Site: brandenburg
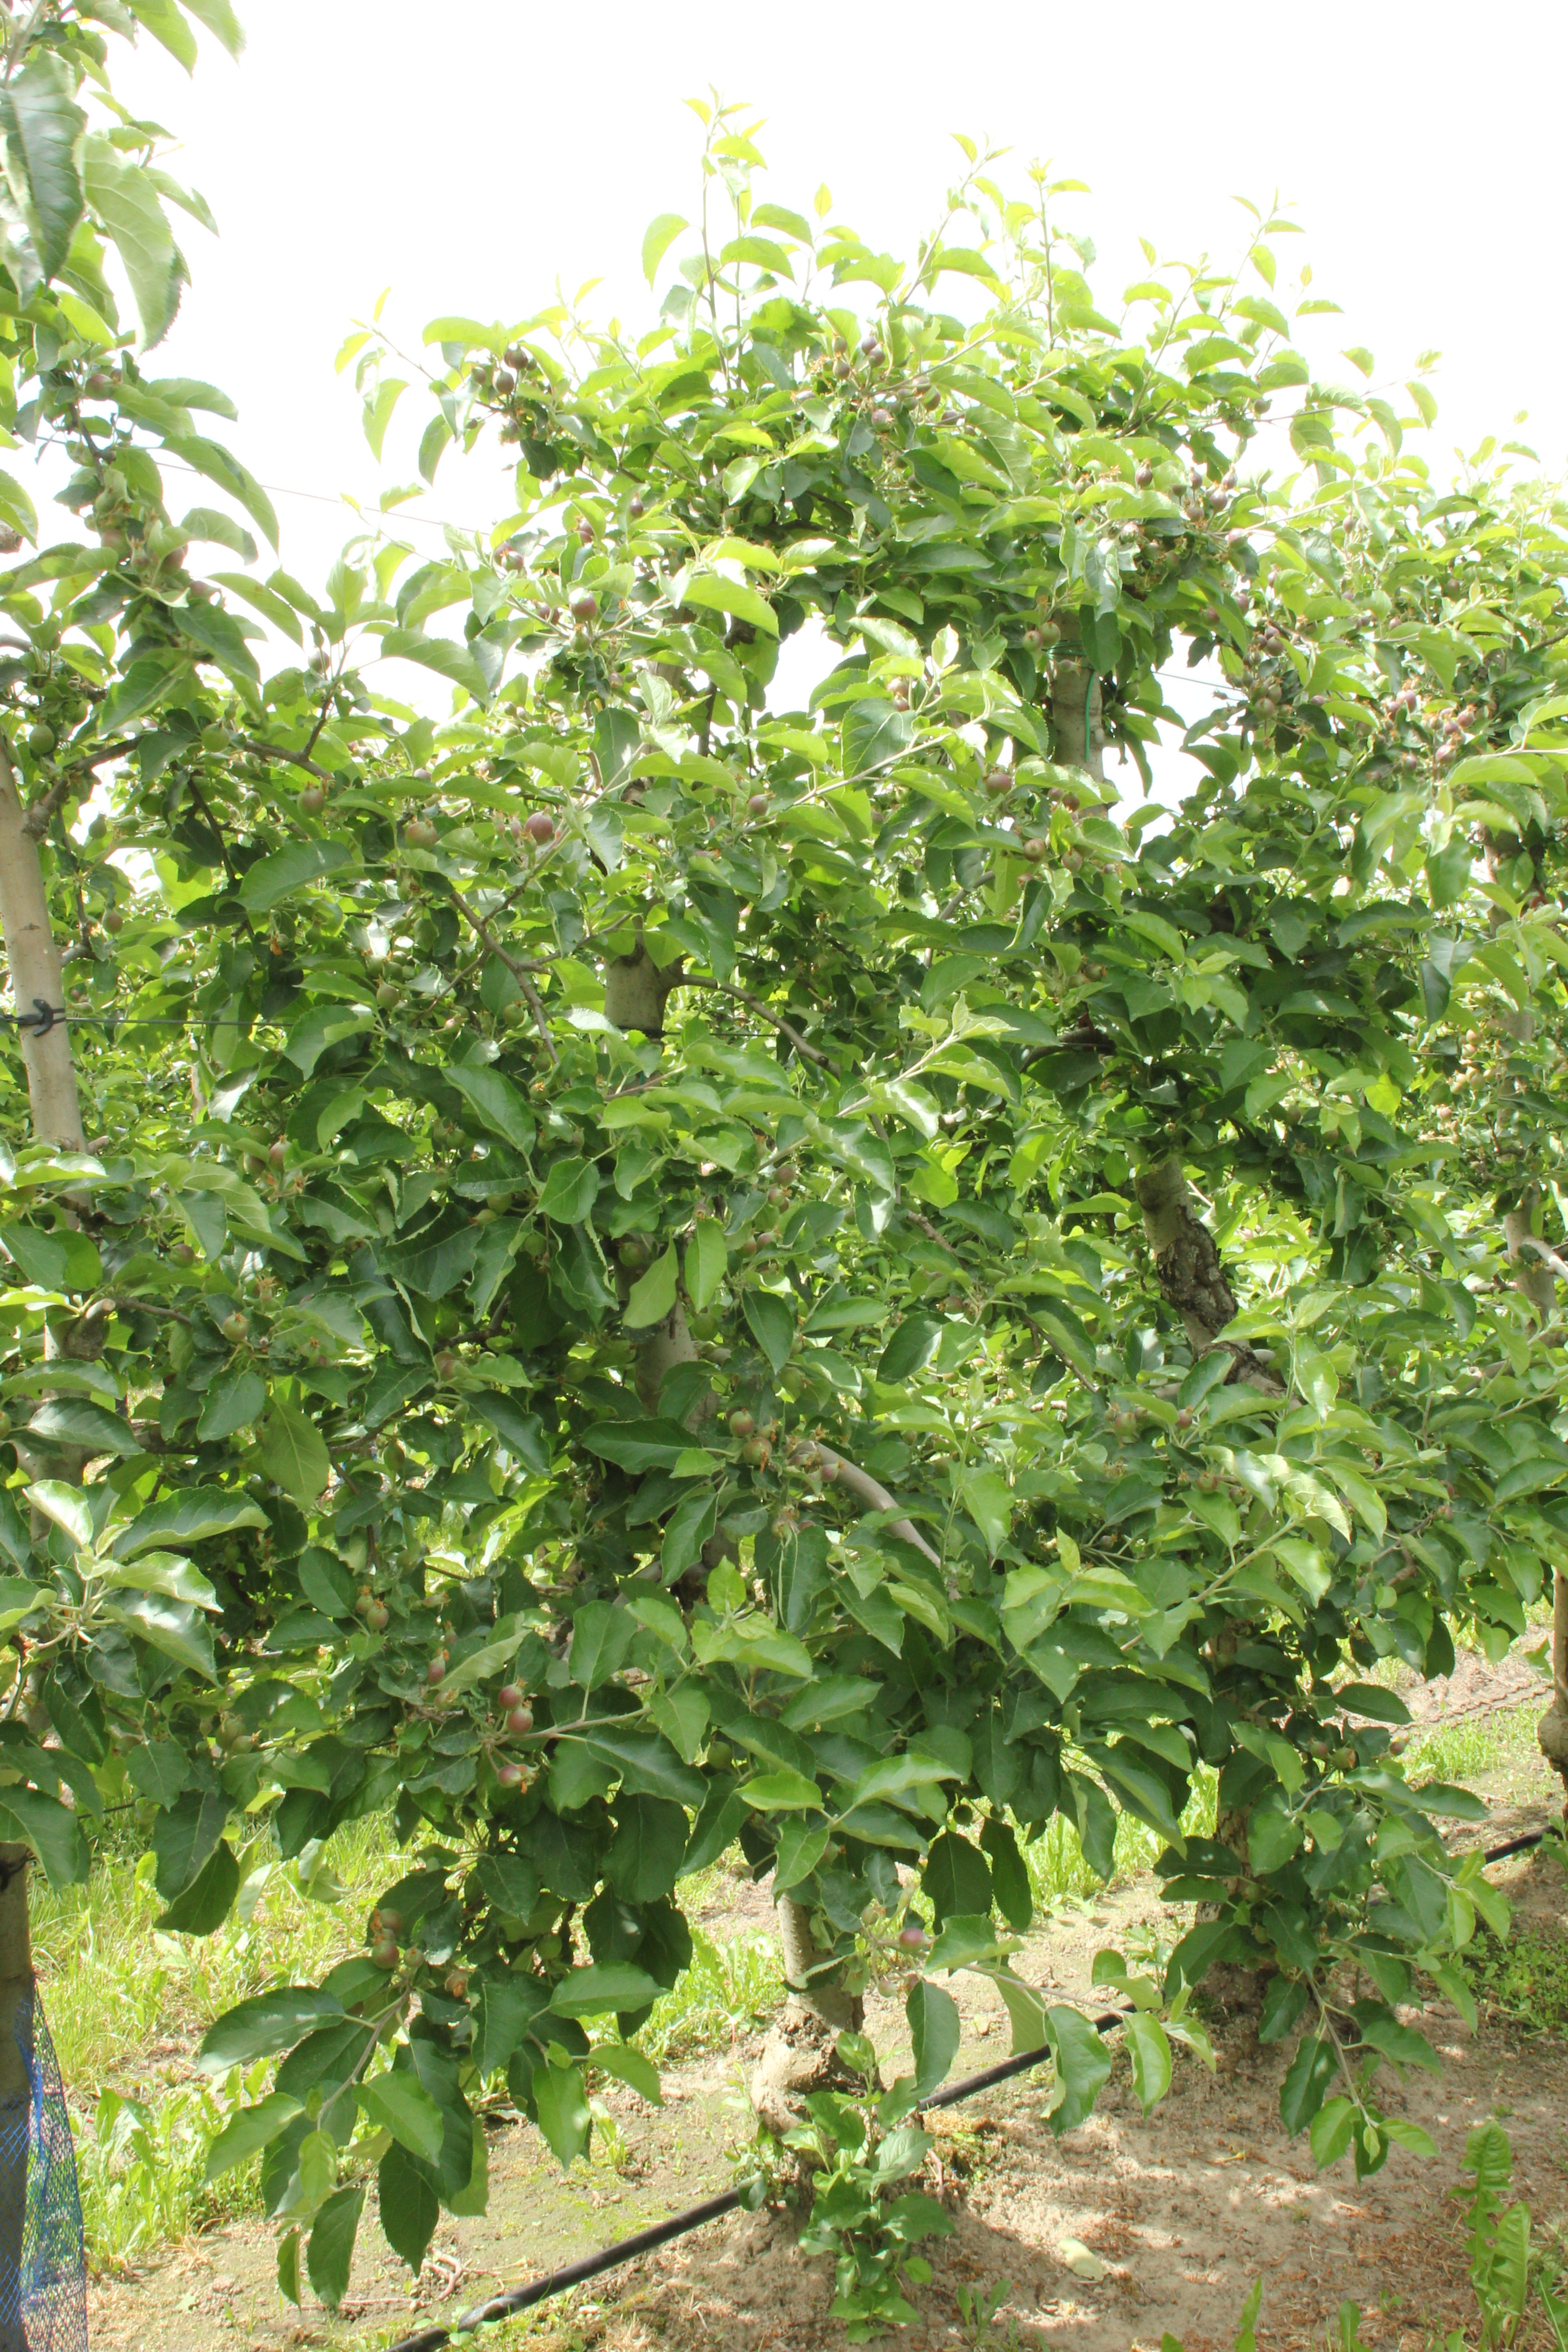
Growth stage (BBCH 72): Development of fruit